Hearst Castle

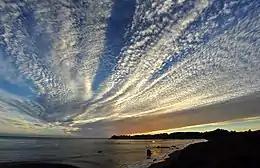
Sunset at San Simeon Bay

The Esplanade, a curving, paved walkway, connects the main house with the guest cottages; Hearst described it as giving "a finished touch to the big house, to frame it in, as it were". Morgan designed the pedestrianized pavement with great care, to create a "coup de théâtre" for guests, desiring "a strikingly noble and saississant effect be impressed upon everyone on arrival". Hearst concurred: "Heartily approve. I certainly want that saississant effect. I don't know what it is but I think we ought to have at least one such on the premises". A feature of the gardens are the lampposts topped with alabaster globes; modeled on "janiform hermae", the concept was Hearst's. The Swan lamps, remodeled with alabaster globe lights to match the hermae, were designed by Morgan's chief draftsman, Thaddeus Joy. Others whose ideas and approach influenced Hearst and Morgan in their landscaping include Charles Adams Platt, an artist and gardener who had made a particular study of the layout and planting of Italian villas; Nigel Keep, Hearst's orchardman, who worked at San Simeon from 1922 to 1947, and Albert Webb, Hearst's English head gardener who was at the hill during 1922–1948.